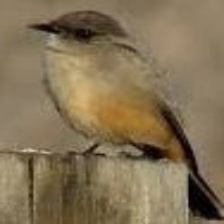
Species: SAYS PHOEBE
Scientific name: SAYORNIS SAYA